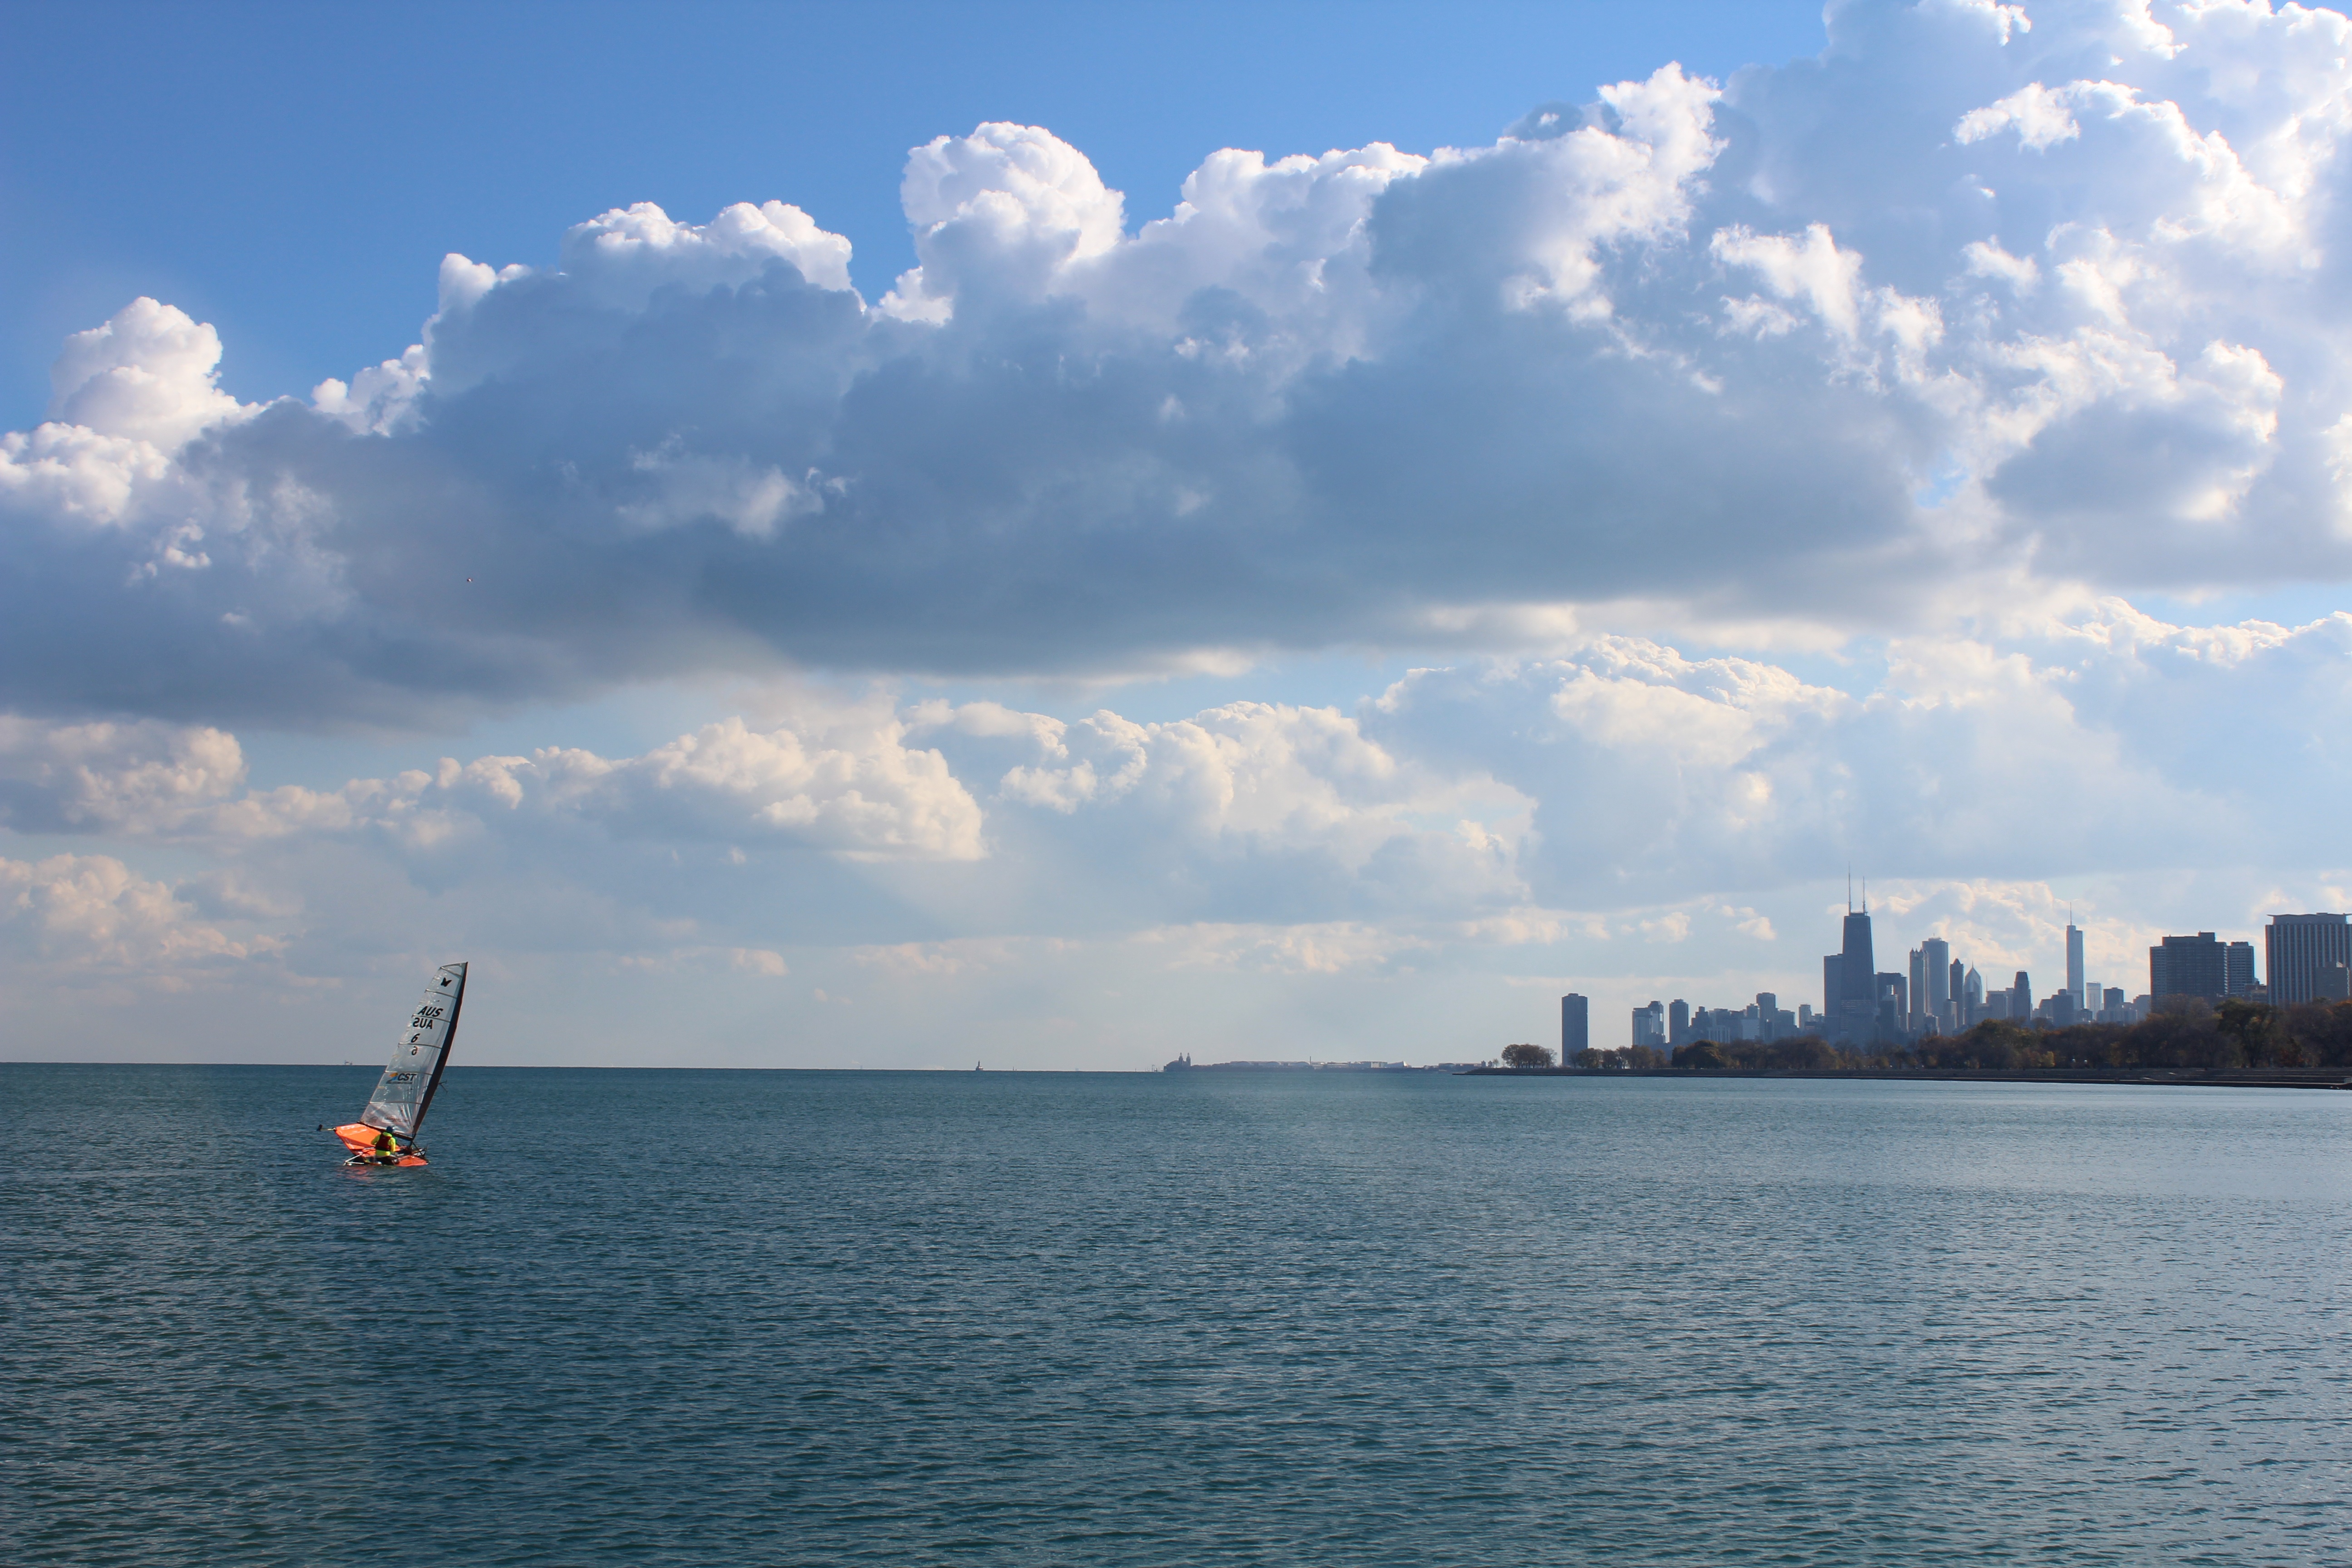
sea, coast, ocean, horizon, cloud, sky, boat, skyline, ship, dusk, vehicle, sailing, bay, harbor, watercraft, passenger ship